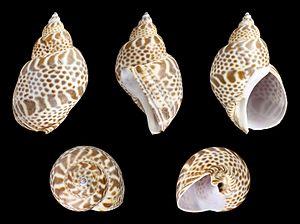
L'espèce Babylonia japonica est un mollusque appartenant à la famille des Babyloniidae.